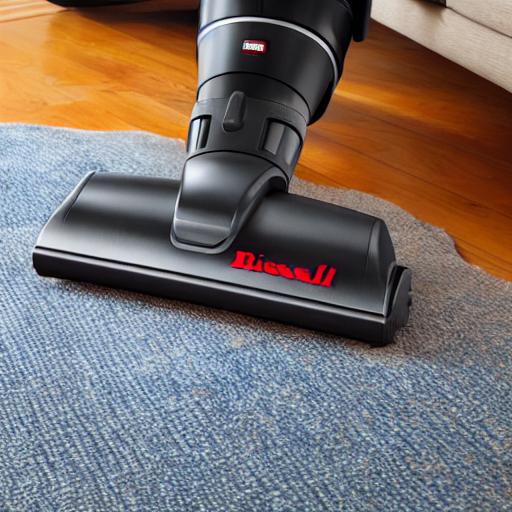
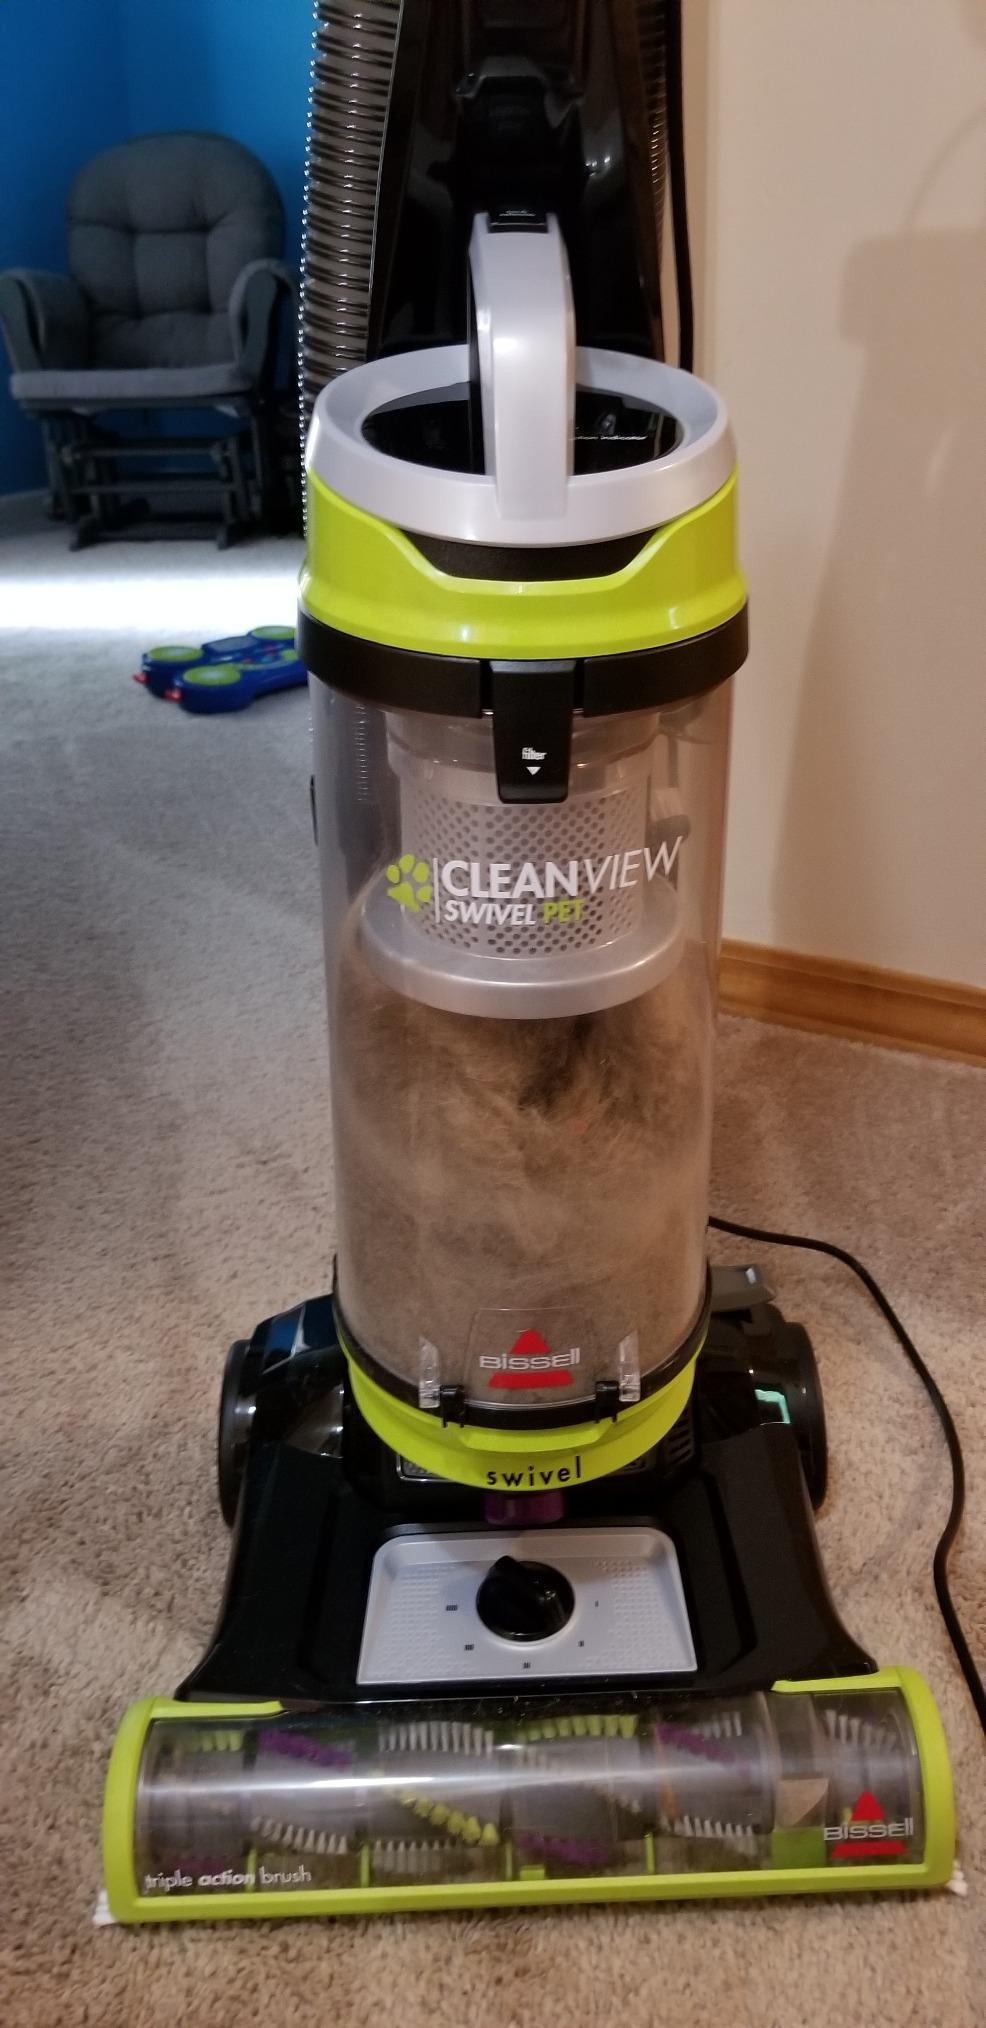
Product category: items_vacuum
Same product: no